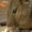
Label: mouse